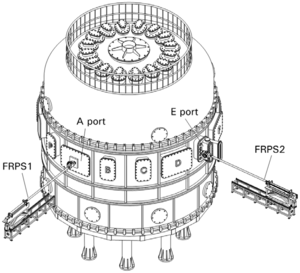
Le tokamak expérimental avancé supraconducteur, désigné en interne par HT-7U, est un réacteur tokamak supraconducteur à fusion par confinement magnétique expérimental situé dans le Hefei, en Chine. Les instituts de sciences physiques de Hefei mènent l'expérience pour l' Académie chinoise des sciences. Il fonctionne depuis 2006.